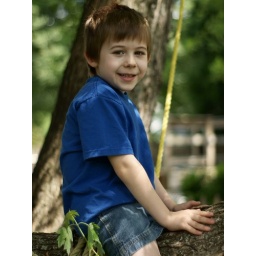
Colwyn sitting in the tree